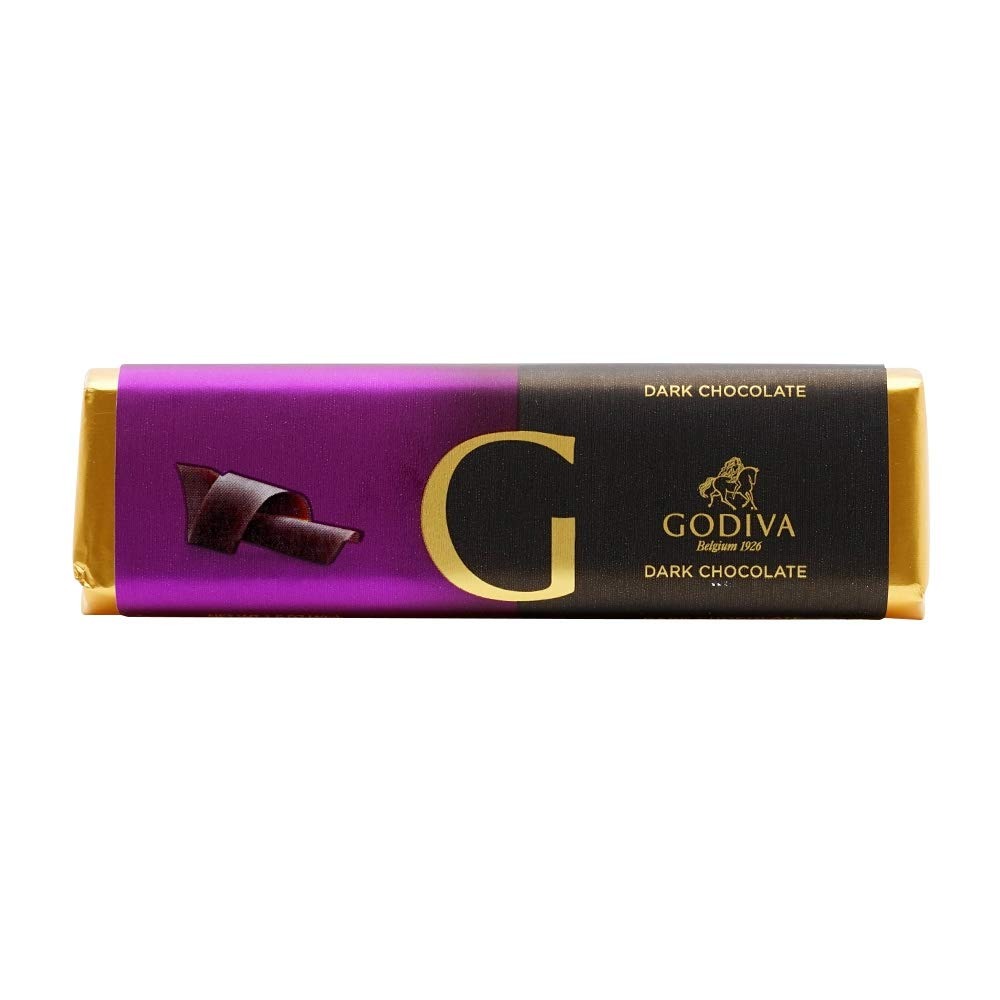
Item Name: Godiva Chocolate Bar Dark Solid, 1.5 oz
Bullet Point: Made of good quality ingredient
Value: 1.5
Unit: Ounce

Price: 16.95